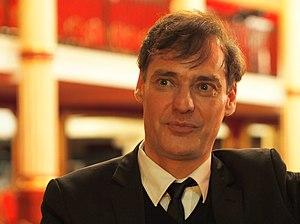
Régis Campo, compositeur français - Salle Wagram, à Paris, le 24 novembre 2019.
Régis Campo est un compositeur de musique français, membre de l'Académie des beaux-arts.